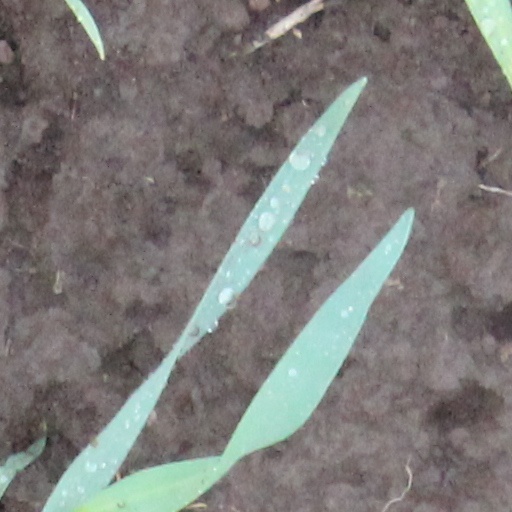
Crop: wheat